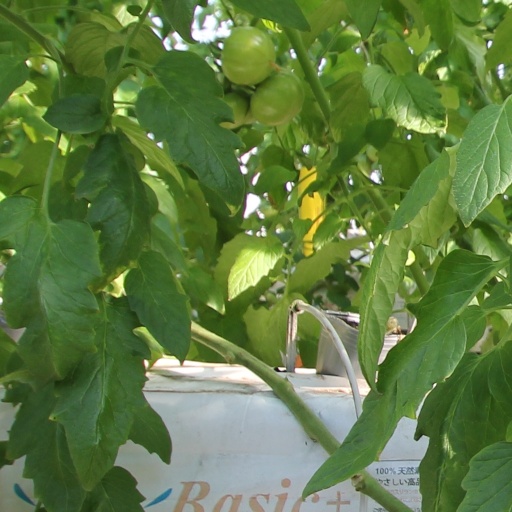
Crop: tomato